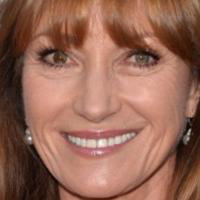
Age group: age 56-65